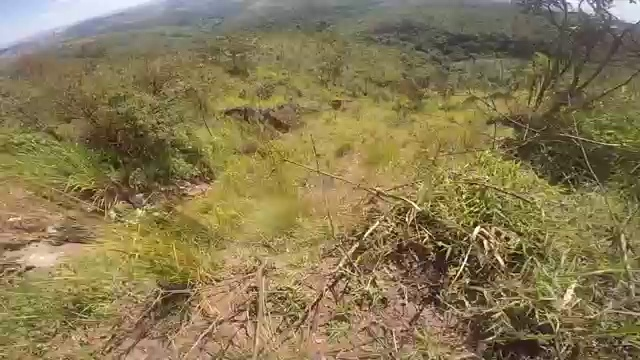
Fire: no
Smoke: no